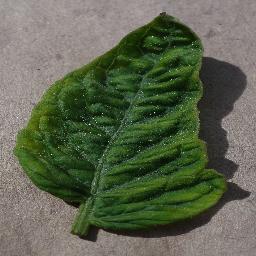
Label: Tomato___Tomato_Yellow_Leaf_Curl_Virus